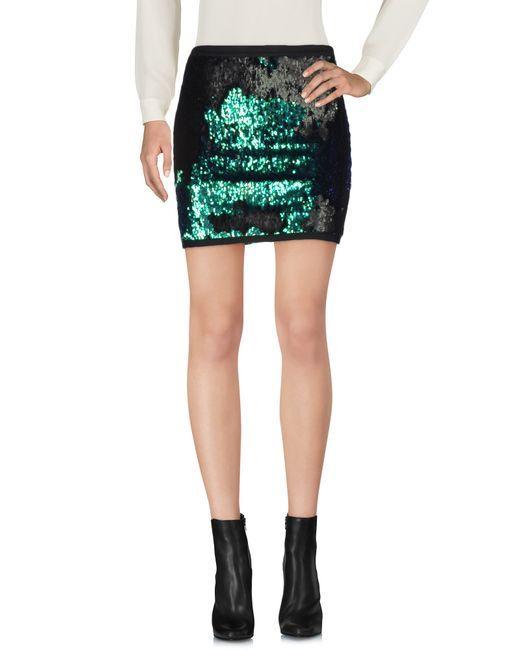
grüner Pailletten-Mini-Partyrock, taillierter Rock